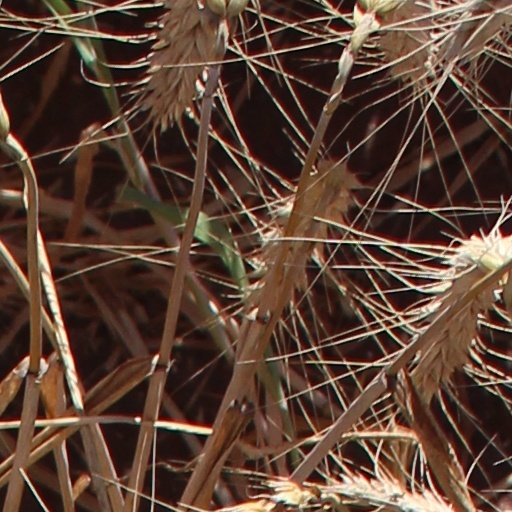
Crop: wheat